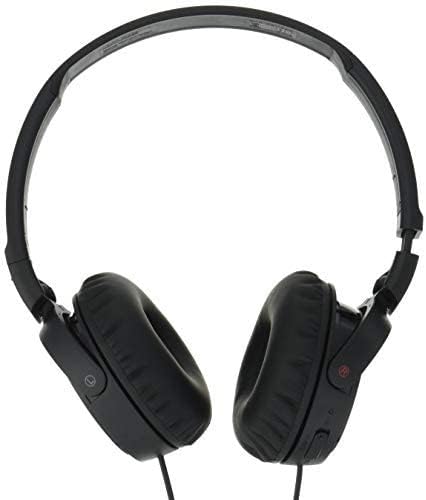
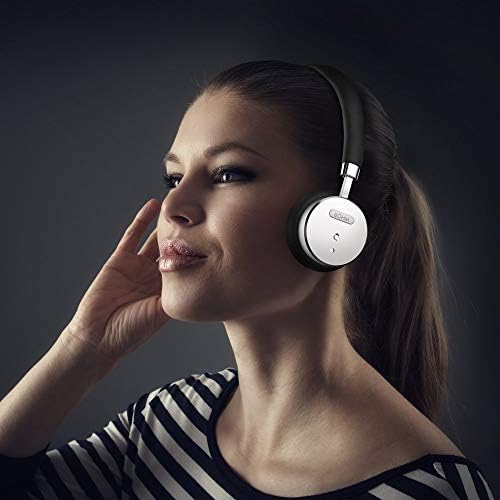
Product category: headphones
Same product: no